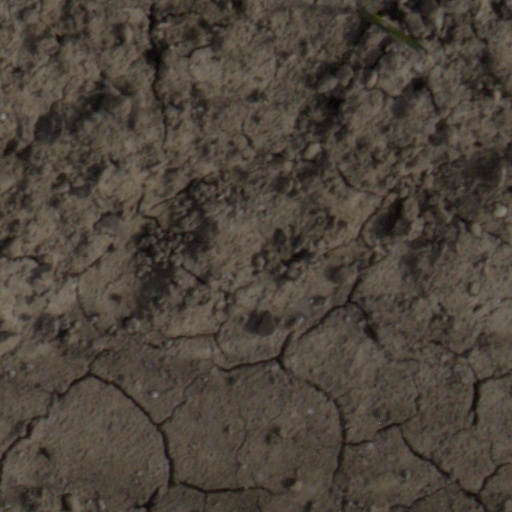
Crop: wheat